Aranuka

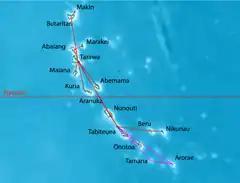
Air Kiribati routes

Aranuka has white sandy beaches and blue waters, and is the only island in Kiribati to have tall mangrove trees with heights of more than . The uninhabited islets of the island also provide swimming and snorkeling spots for visitors.